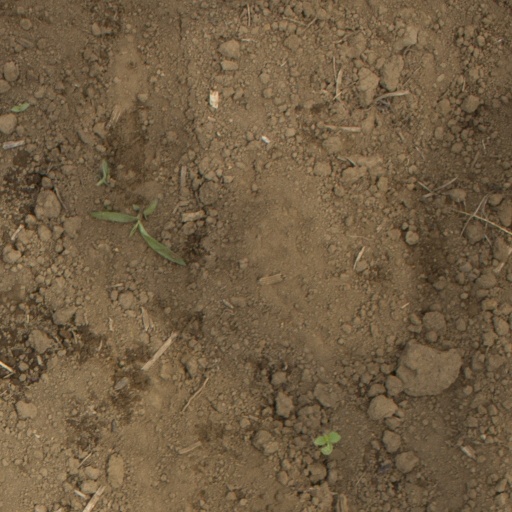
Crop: Jerusalem artichoke